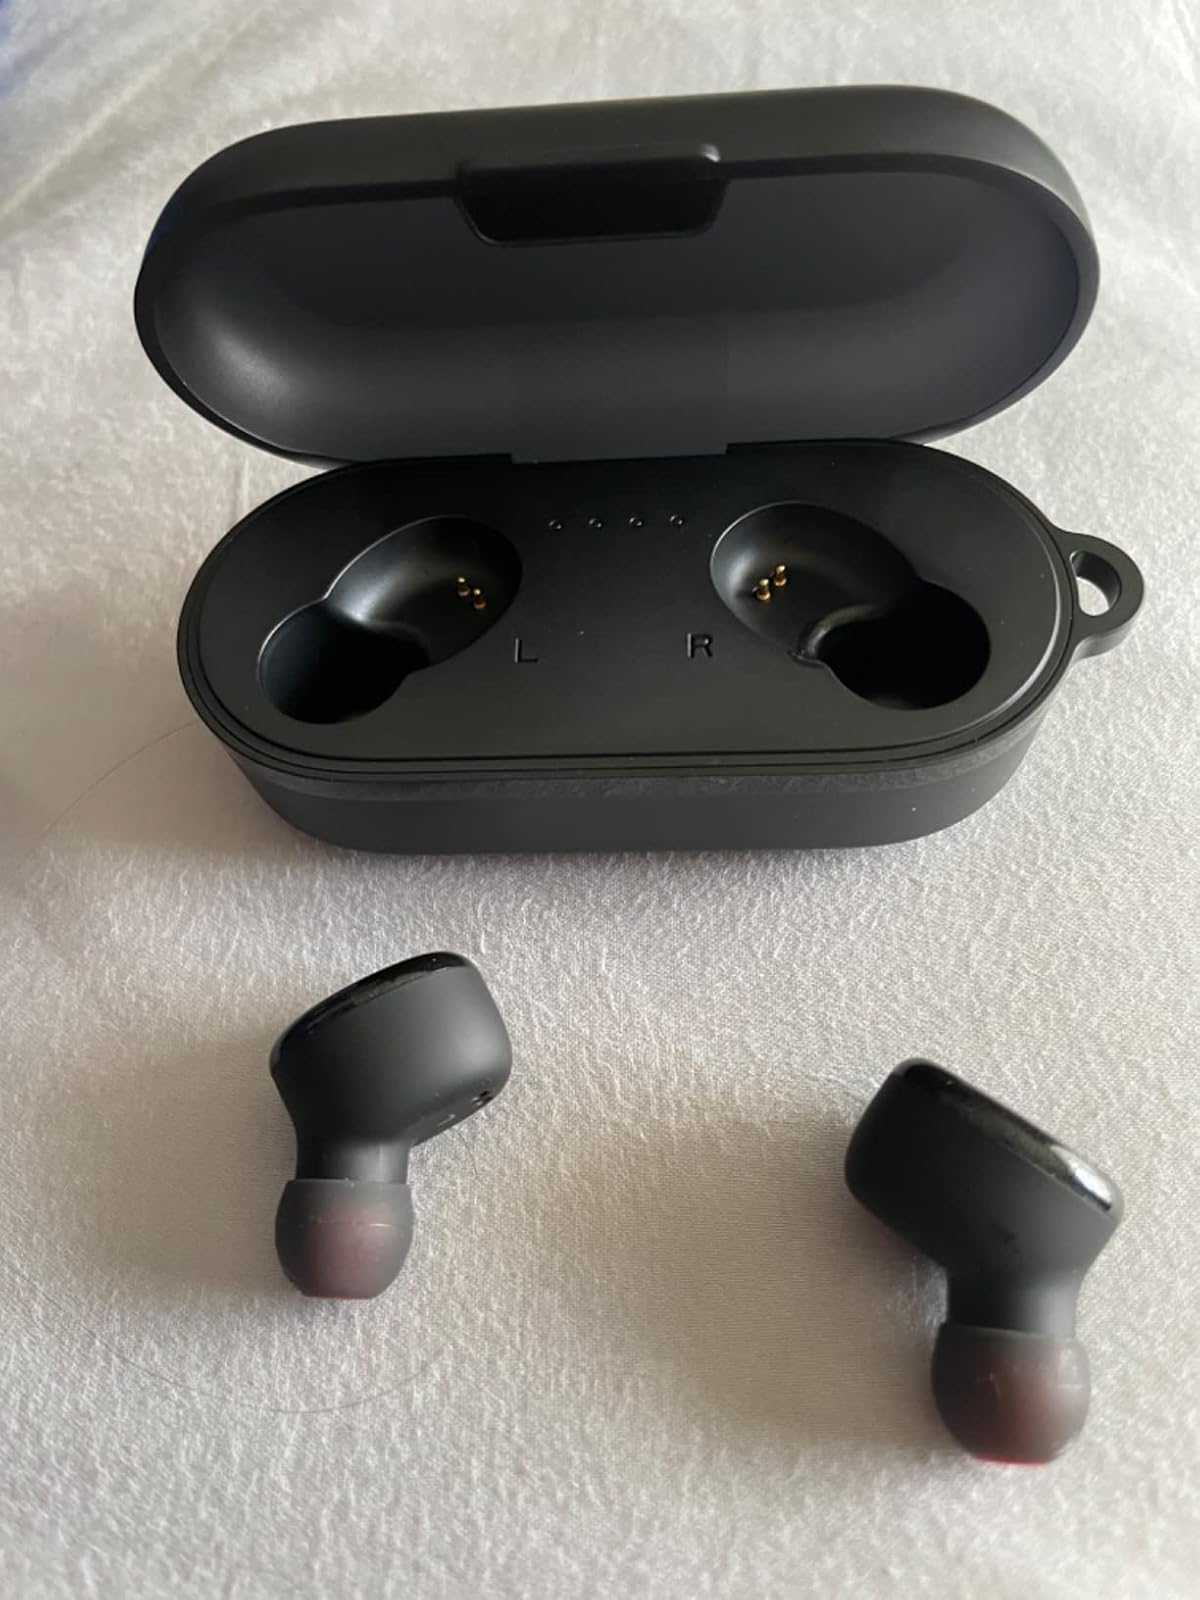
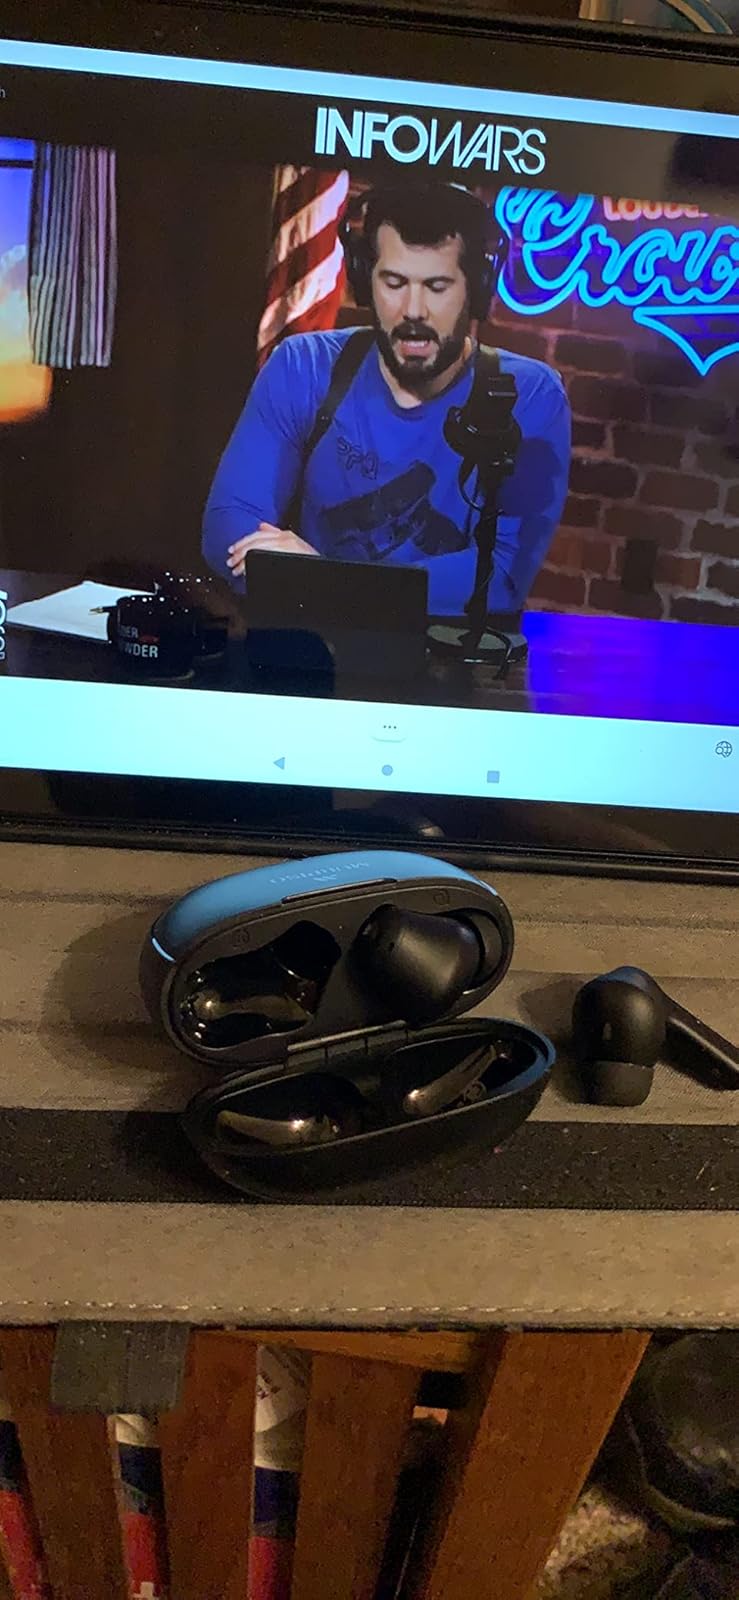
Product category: earbuds
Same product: no